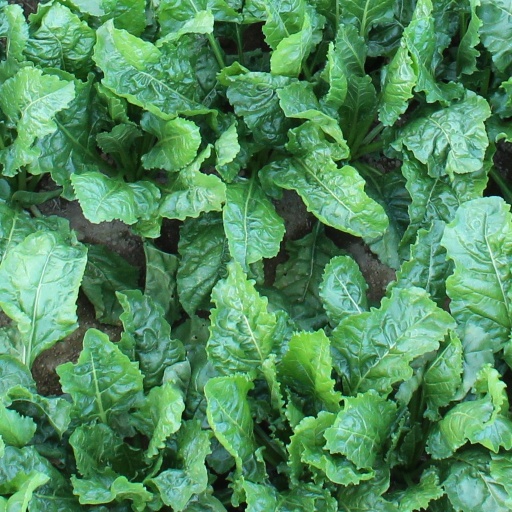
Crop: sugar beet